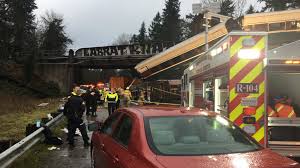
Label: urban_fire